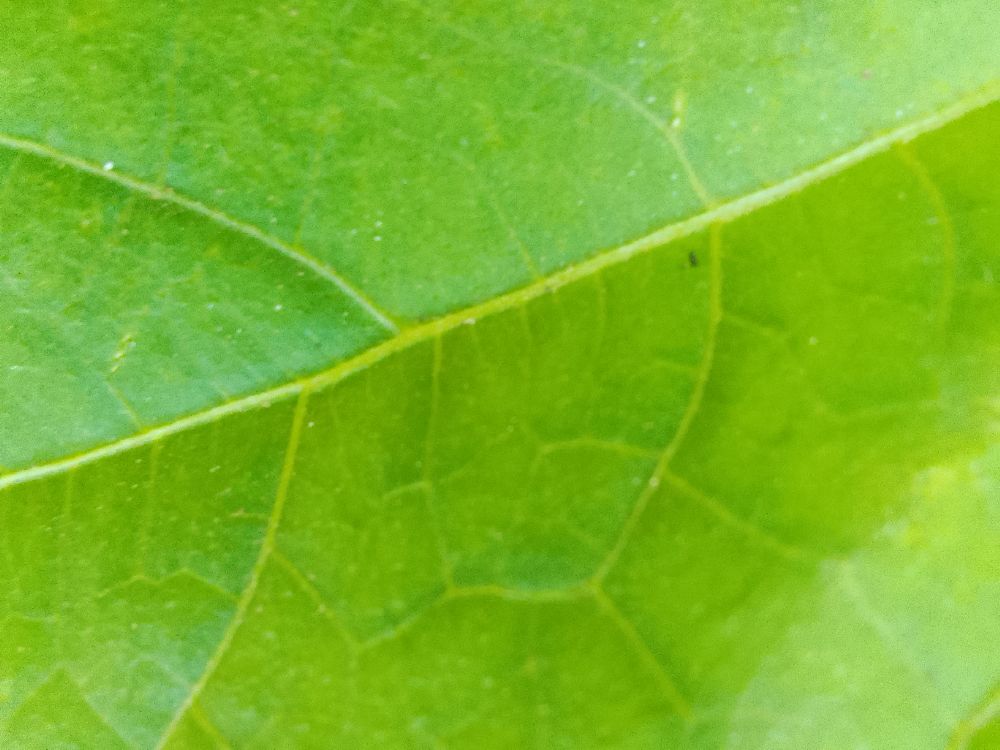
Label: healthy